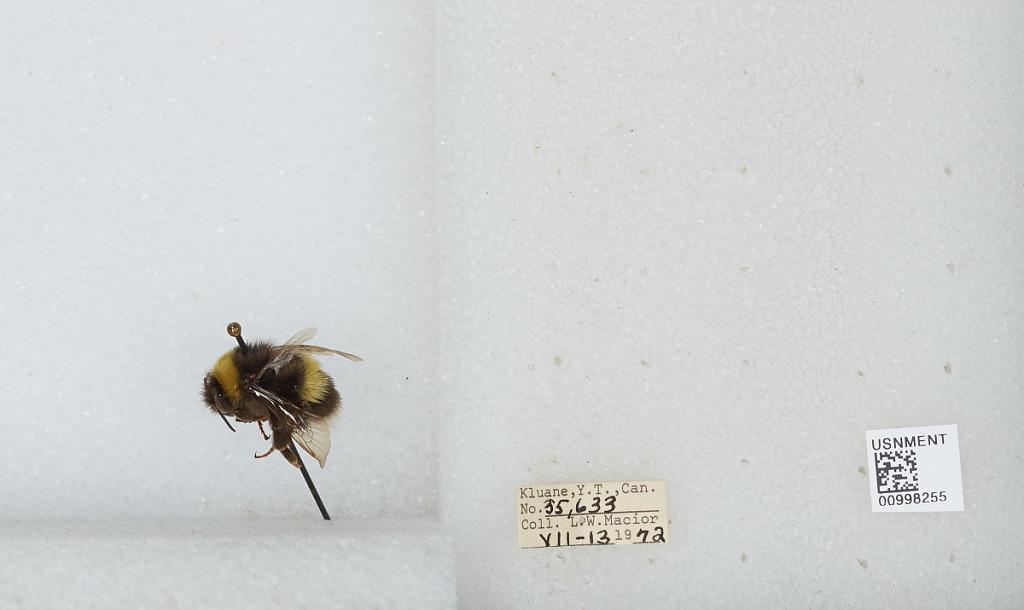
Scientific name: Bombus (Bombus) lucorum (Linnaeus)
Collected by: L. Macior
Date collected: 1972-7-13
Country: Canada
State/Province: Yukon Territory
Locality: Kluane
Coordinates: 60.75, -139.5